Kali Bari Chhindwara

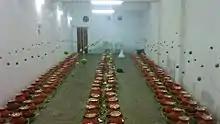
Jyoti Kalash Sthapana at Kali Bari Chhindwara

Kali Bari Chhindwara is controlled by a local governing committee known as Kali Bari Nirman Samiti. Most of the committee members are from city Bengali association and from all of the religions also.